Golda Meir

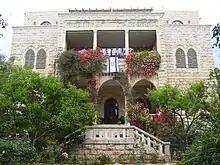
Villa Harun Al Rashid, in Talbiya, built in 1926 by a Palestinian, Hanna Bisharat, confiscated by the Israelis after 1948, and becoming Meir's residence during the 1960s

The same year, during the wave of Jewish migration from Poland to Israel, Meir sought to prevent disabled and sick Polish Jews from immigrating to Israel. In a letter sent to Israel's ambassador in Warsaw, Katriel Katz, she wrote: